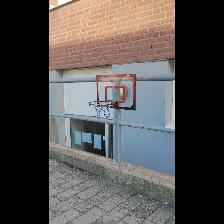
Label: NonHuman